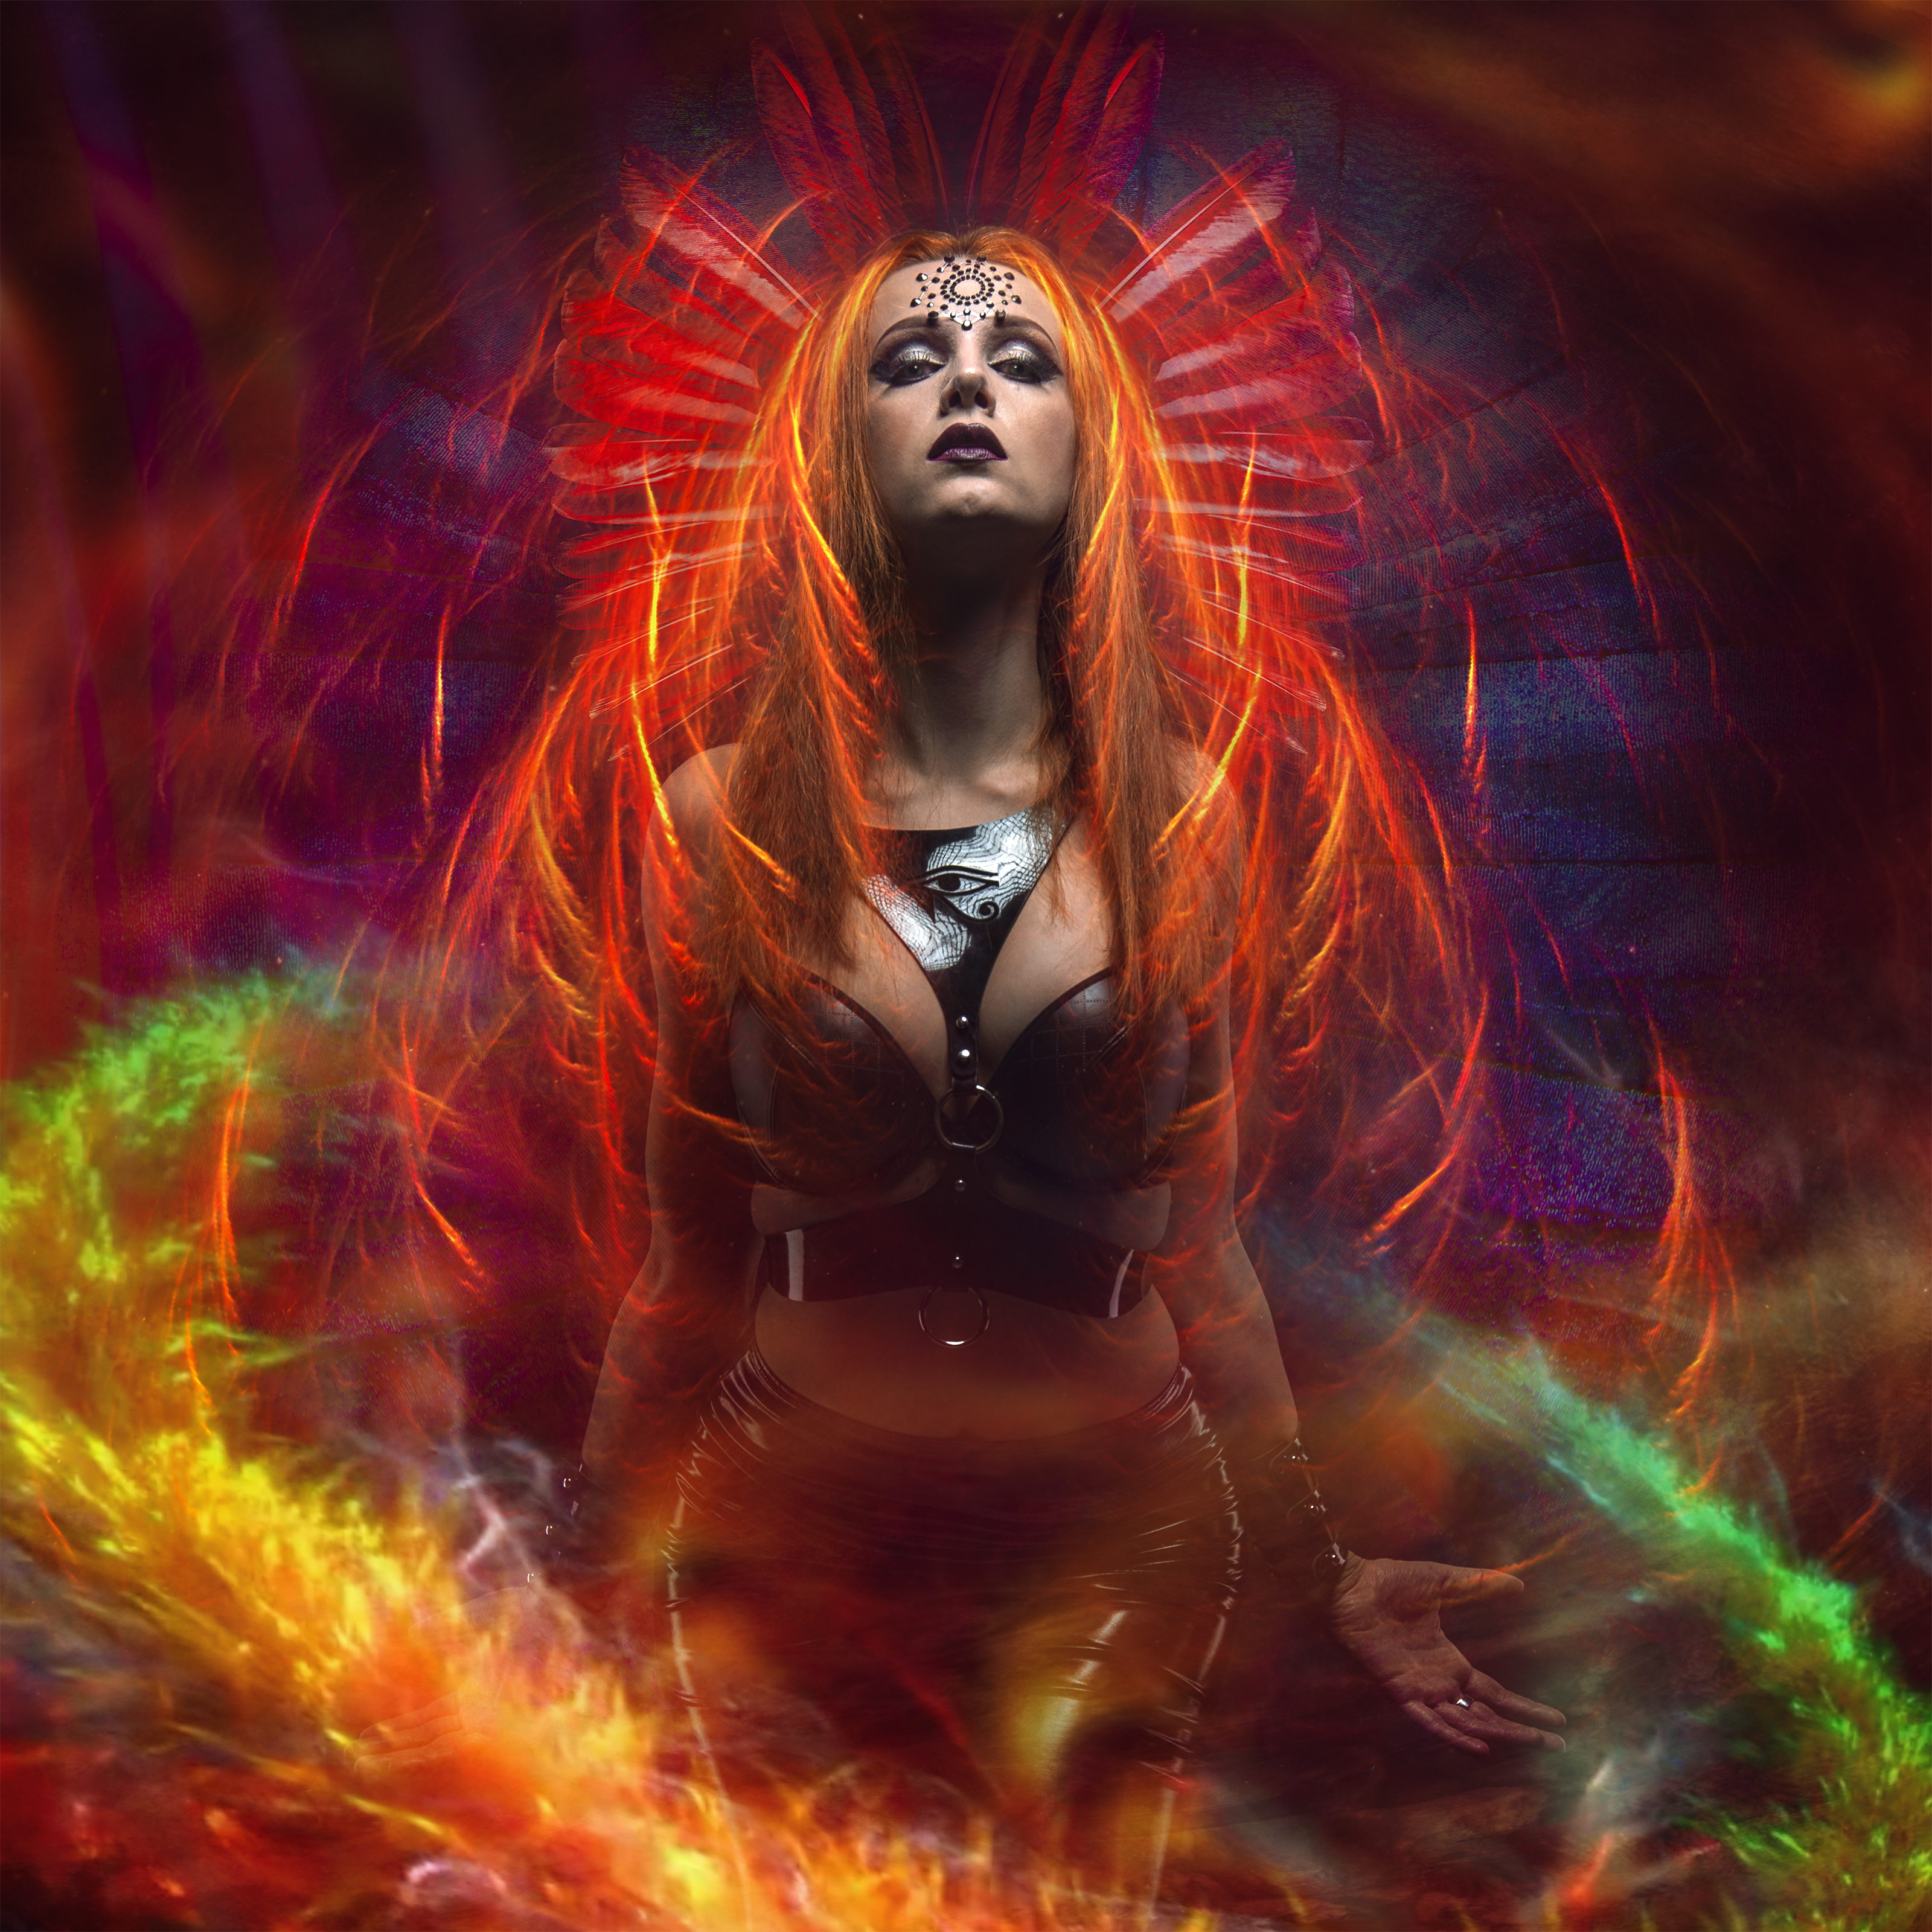
orange, cg artwork, illustration, human, graphic design, art, fictional character, fractal art, graphics, geological phenomenon, darkness, space, mythology, demon